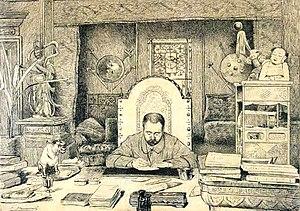
Emile Zola à sa table de travail de Médan.
Émile Zola est un écrivain et journaliste français, né le 2 avril 1840 à Paris et mort le 29 septembre 1902 dans la même ville. Considéré comme le chef de file du naturalisme, c'est l'un des romanciers français les plus populaires, les plus publiés, traduits et commentés au monde. Ses romans ont connu de très nombreuses adaptations au cinéma et à la télévision.
Le Magasin d'antiquités, en anglais The Old Curiosity Shop, est, avec Barnaby Rudge, l'un des deux romans que Charles Dickens a publiés, en compagnie de quelques nouvelles, dans son anecdotique et éphémère revue L'Horloge de Maître Humphrey, parue de 1840 à 1841, puis en un volume en 1841. Master Humphrey est censé être le narrateur des premiers chapitres, puis l'histoire est confiée, sans transition, à une autre voix.